The Dunwich Horror and Others

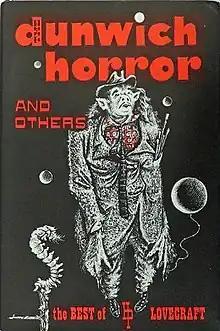
Dust-jacket illustration by Lee Brown Coye for "The Dunwich Horror and Others"

The Dunwich Horror and Others is a collection of fantasy, horror and science fiction short stories by American author H. P. Lovecraft. It was originally published in 1963 by Arkham House in an edition of 3,133 copies.